Erik Ring (footballer)

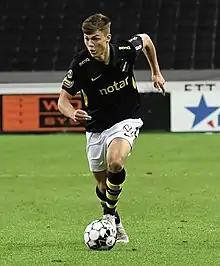
Ring in 2020

Erik Karl Hugo Ring (born 24 April 2002) is a Swedish professional footballer who plays as a winger for club Lincoln City.